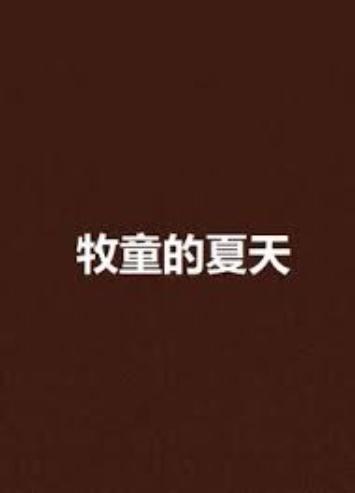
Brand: mutong
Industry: Food